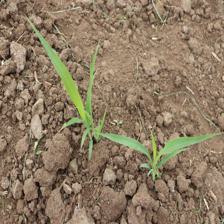
Label: Sorghum